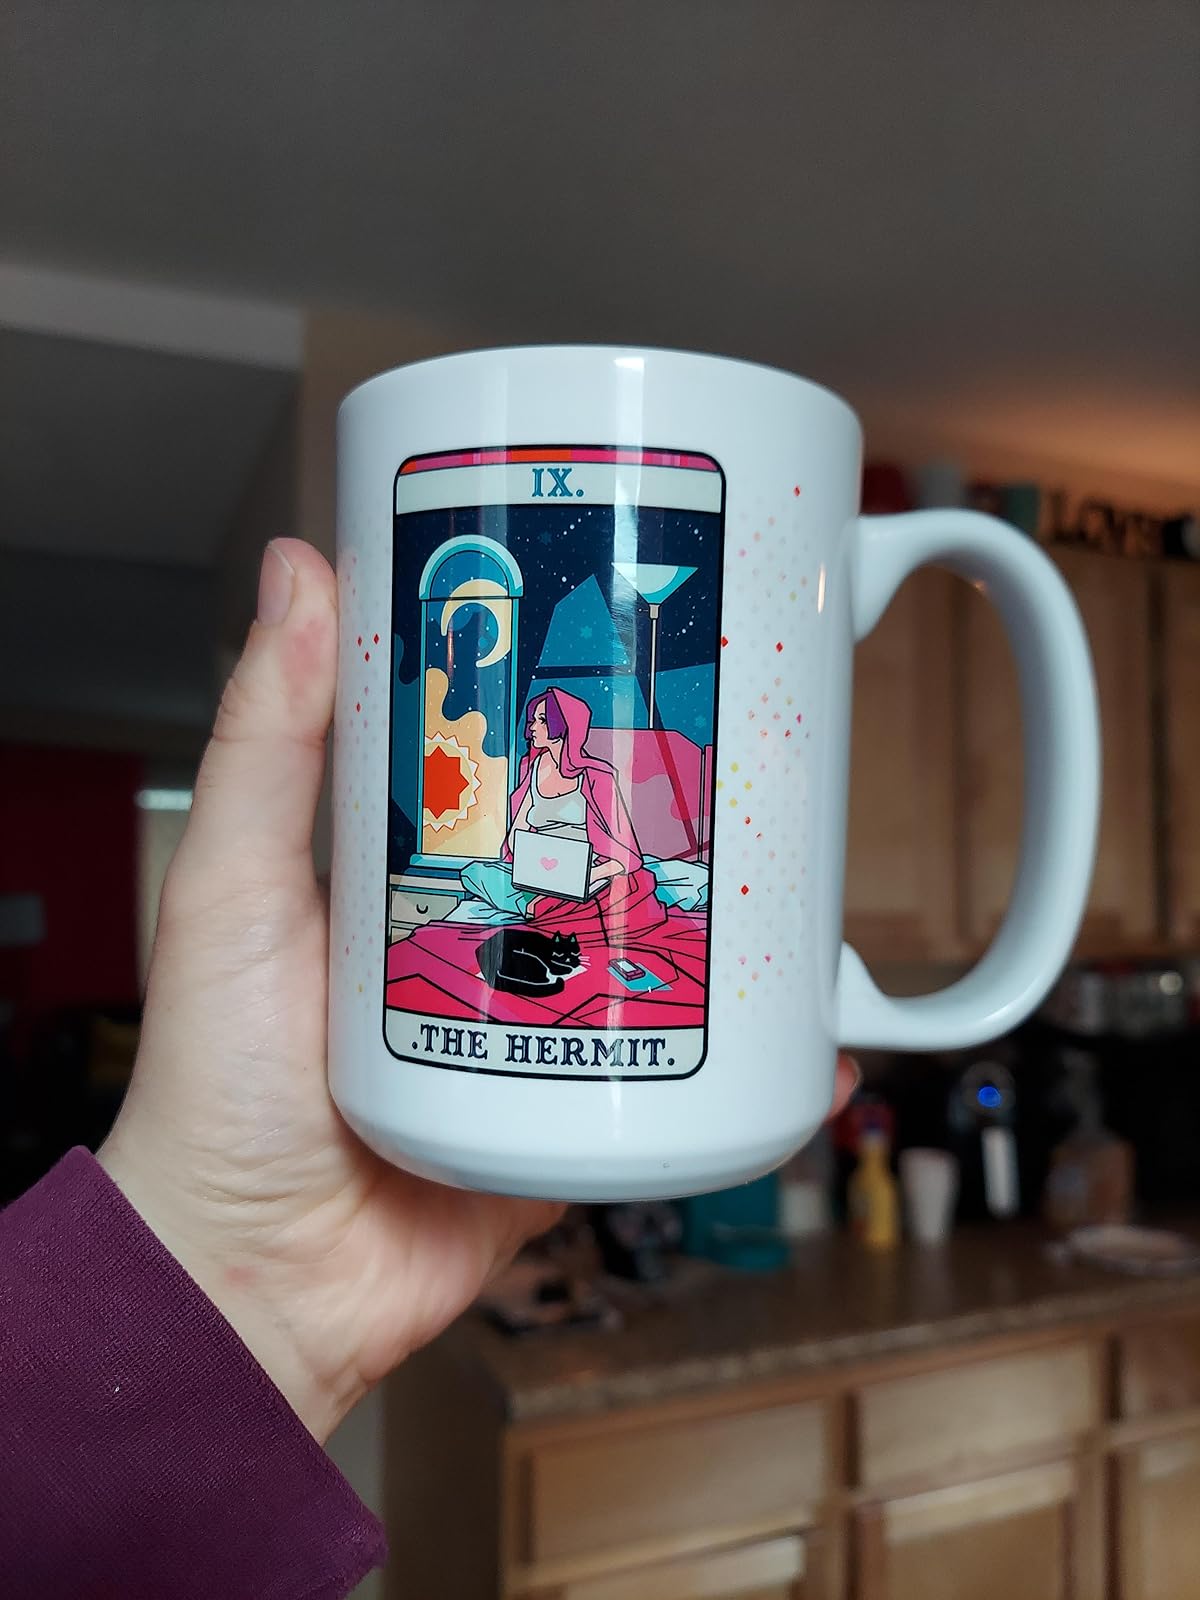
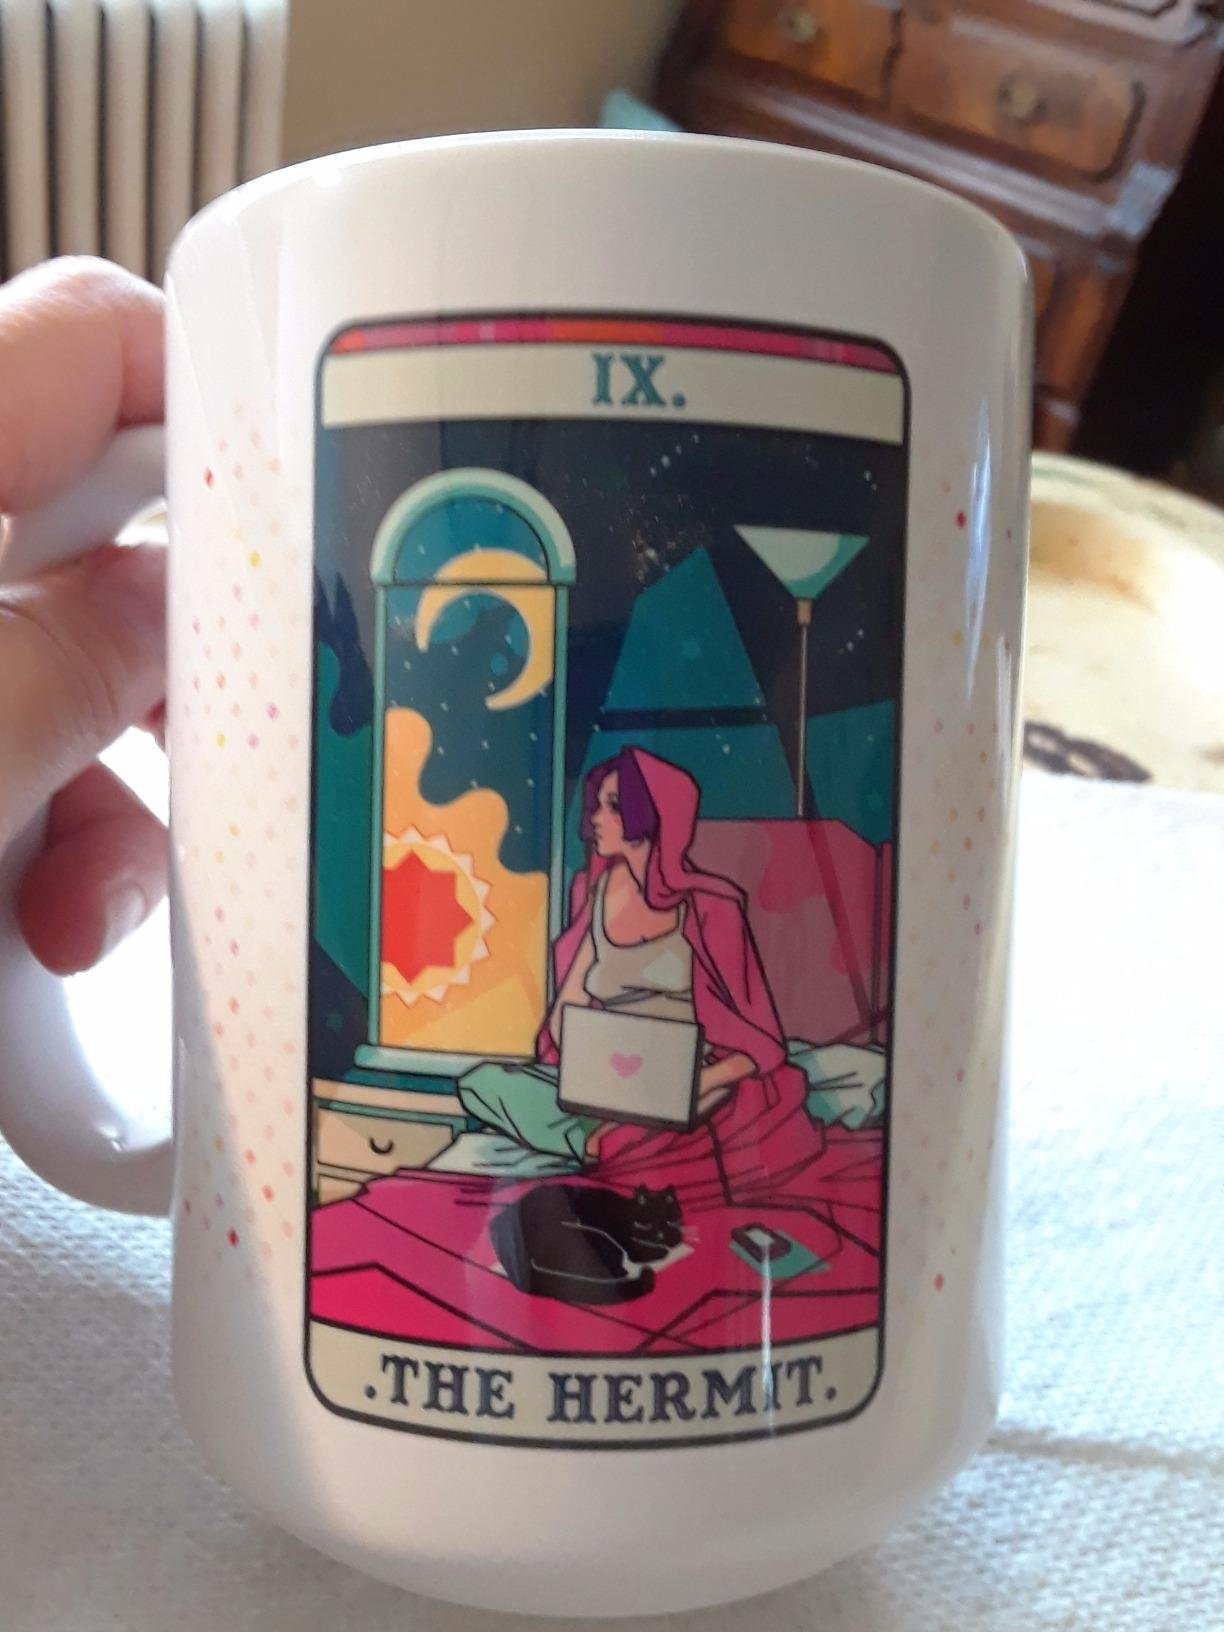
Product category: items_mug
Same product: yes